Tallinn Cathedral School

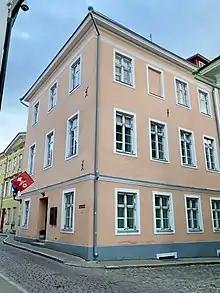
Tallinn Cathedral School at Toom-Kooli Street 11

Tallinn Cathedral School (also Tallinn Knight and Cathedral School) is a school in Tallinn, Estonia.